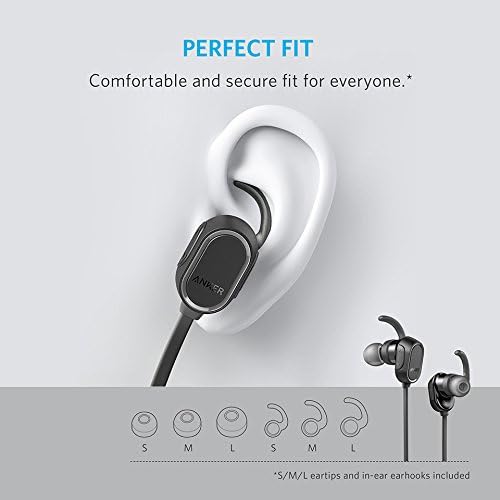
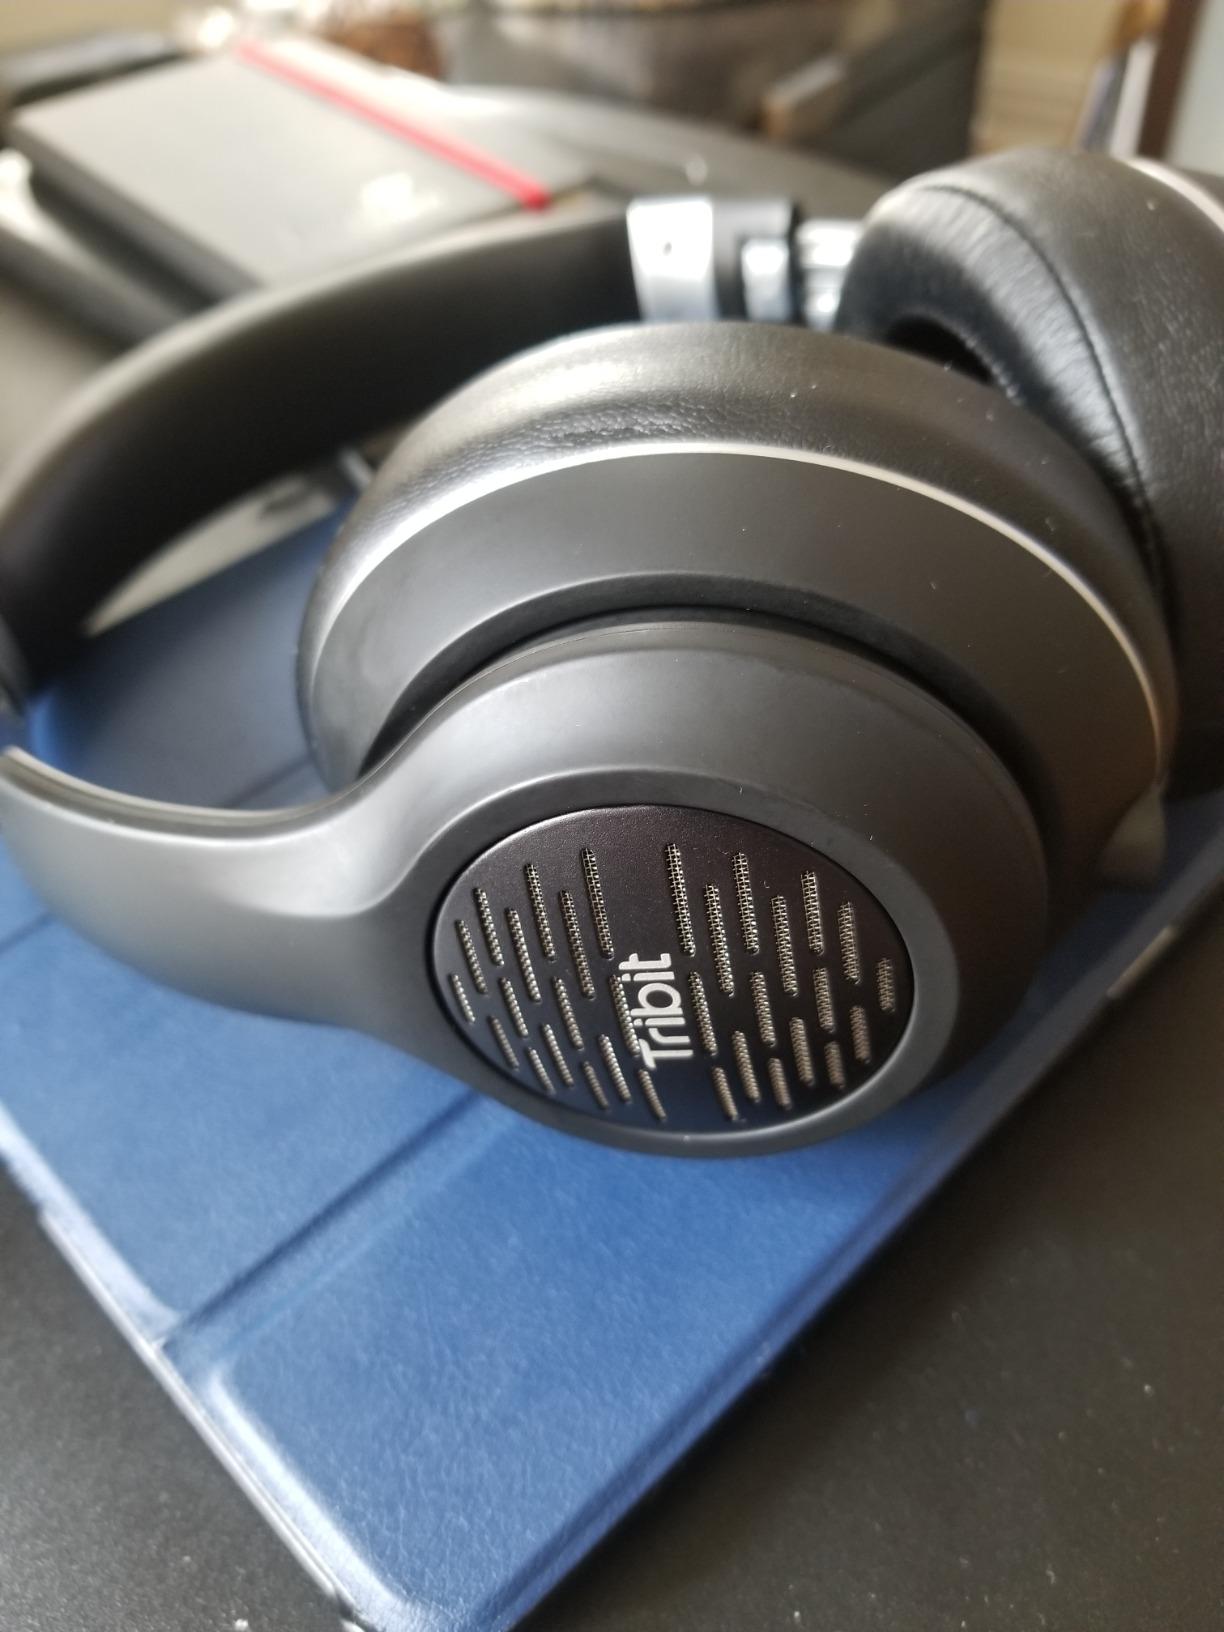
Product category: headphones
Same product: no